Oedipus

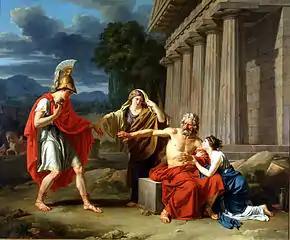

Years later, to end a plague on Thebes, Oedipus searched to find who had killed Laius and discovered that he himself was responsible. Jocasta, upon realizing that she had married her own son, hanged herself. Oedipus then seized two pins from her dress and blinded himself with them.